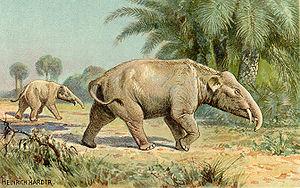
Les paléomastodontes sont les premiers représentants connus des mastodontes au cours de l'évolution des proboscidiens. Ce genre est donc un ancêtre des éléphants actuels.
Les éléphants sont des mammifères proboscidiens de la famille des Éléphantidés. Ils correspondent aujourd'hui à trois espèces réparties en deux genres distincts. L'Éléphant de savane d'Afrique et l'Éléphant de forêt d'Afrique, autrefois regroupés sous la même espèce d'« Éléphant d'Afrique », appartiennent au genre Loxodonta, tandis que l'Éléphant d'Asie, anciennement appelé « éléphant indien », appartient au genre Elephas. Ils se différencient par certaines caractéristiques anatomiques, les éléphants d'Asie étant en général plus petits avec des oreilles plus petites, ou encore une différence du bout de la trompe. Ces espèces survivantes font localement l'objet de programmes ou de projets de réintroduction et de protection.